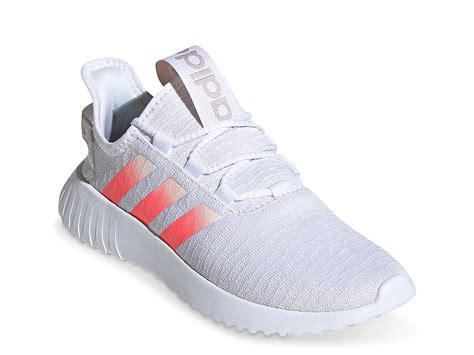
Brand: Adidas
Model: Kaptir